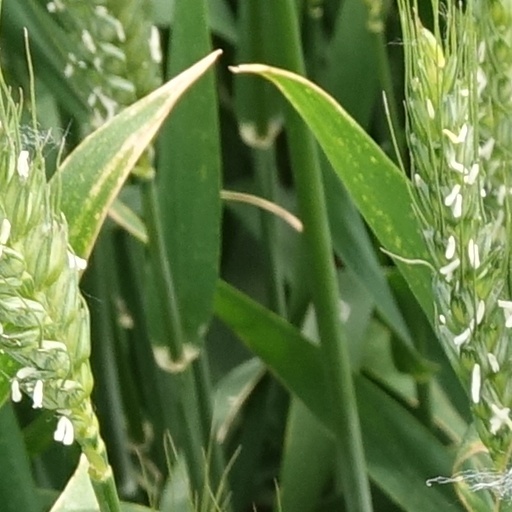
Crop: wheat